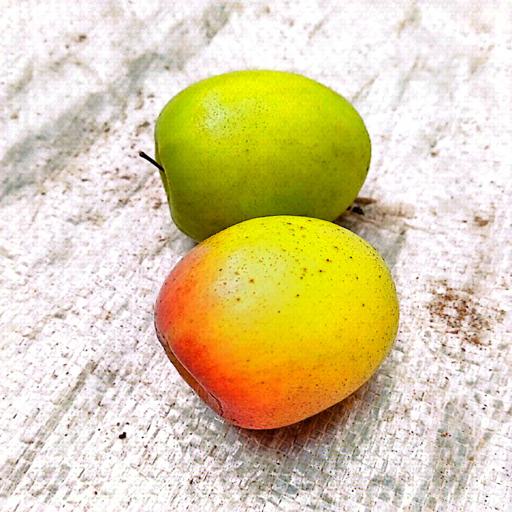
Label: healthy